University of Pittsburgh

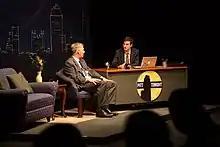
"Pitt Tonight" earned the university its first College Emmy nominations in 2016.

The upper campus houses Sutherland Hall, home of several Living Learning Communities, as well as Panther Hall and Irvis Hall, which mainly house upperclassmen. Various fraternity housing is also found on the upper campus, as well as the Darragh Street Apartments which house medical students within a short walk to medical school's Scaife Hall.